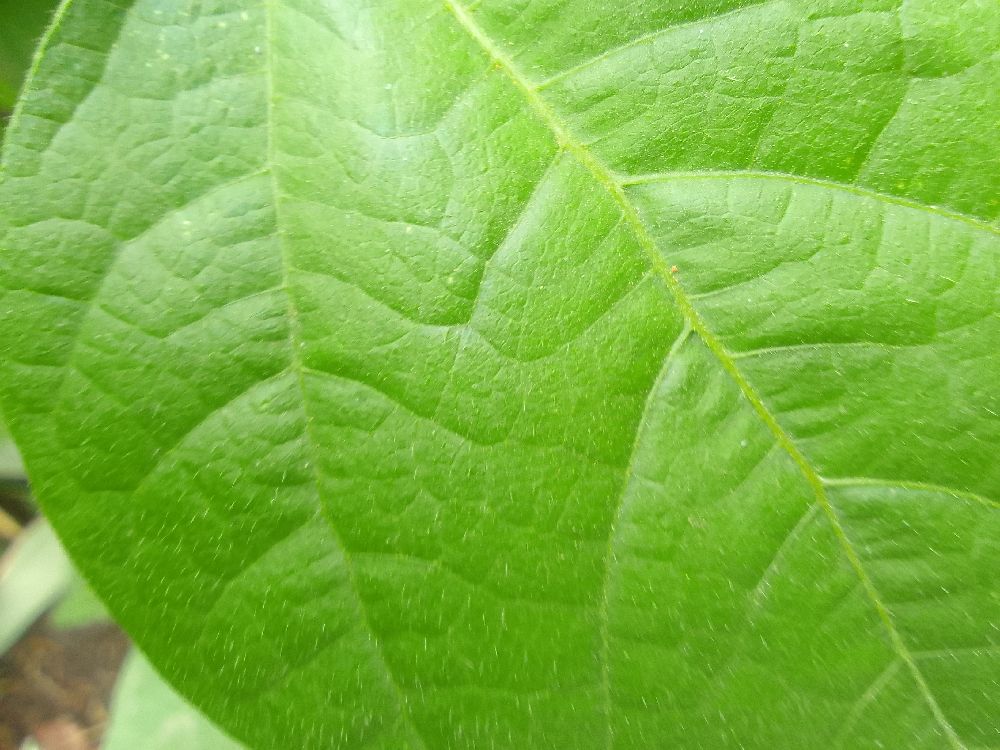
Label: healthy